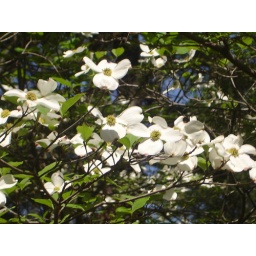
Dogwood in flower. Cornus florida. The white &amp;quot;petals&amp;quot; are really not the flower but are bracts.